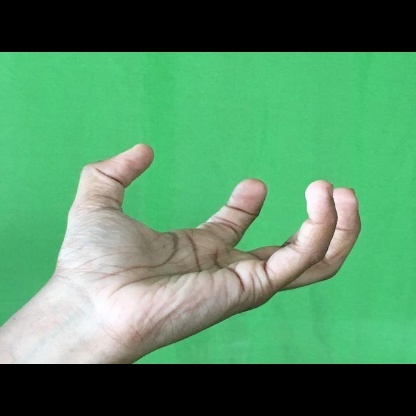
Mudra: Padmakosha